Textiles of Mexico

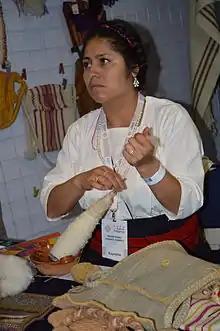
Spinning yarn using a pre Hispanic method

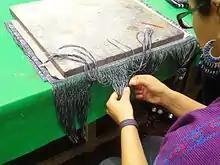
Finishing a rebozo wrap at a workshop at the Museo de Arte Popular, Mexico City.

In times past, fabric and clothing were made to last for decades, but today fabric is much cheaper and much of what clothing is bought is soon thrown away. This is mostly due to the mechanization of weaving, which has made fabric inexpensive. In Mexico, as in other parts of the world, the introduction of modern transportation and communications brought about major changes in the production and distribution of goods and in firms' management and structure. In the 19th century, industrialization affected textile production with the introduction of steam-powered machines and the efforts of French immigrants from Barcelonnette, who began to arrive in Mexico in the early 19th century. The mass production of textiles, especially cotton textiles, developed earlier than in other countries outside of Western Europe and the United States, nearing the same level as in England in the mid-18th century despite social unrest at that time. Mechanization of cloth production began in the 1830s; however, high internal taxes among states kept production facilities small and unconsolidated. While Mexican production lagged behind that of Europe, certain regions of the country such as La Laguna, in the modern states of Durango and Coahuila, became important producers of cotton fabric. The most widely produced fabric was called "manta," a natural cotton favored by many indigenous groups.